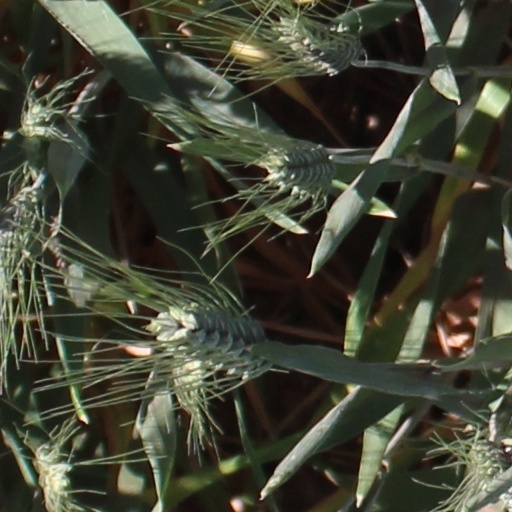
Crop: wheat